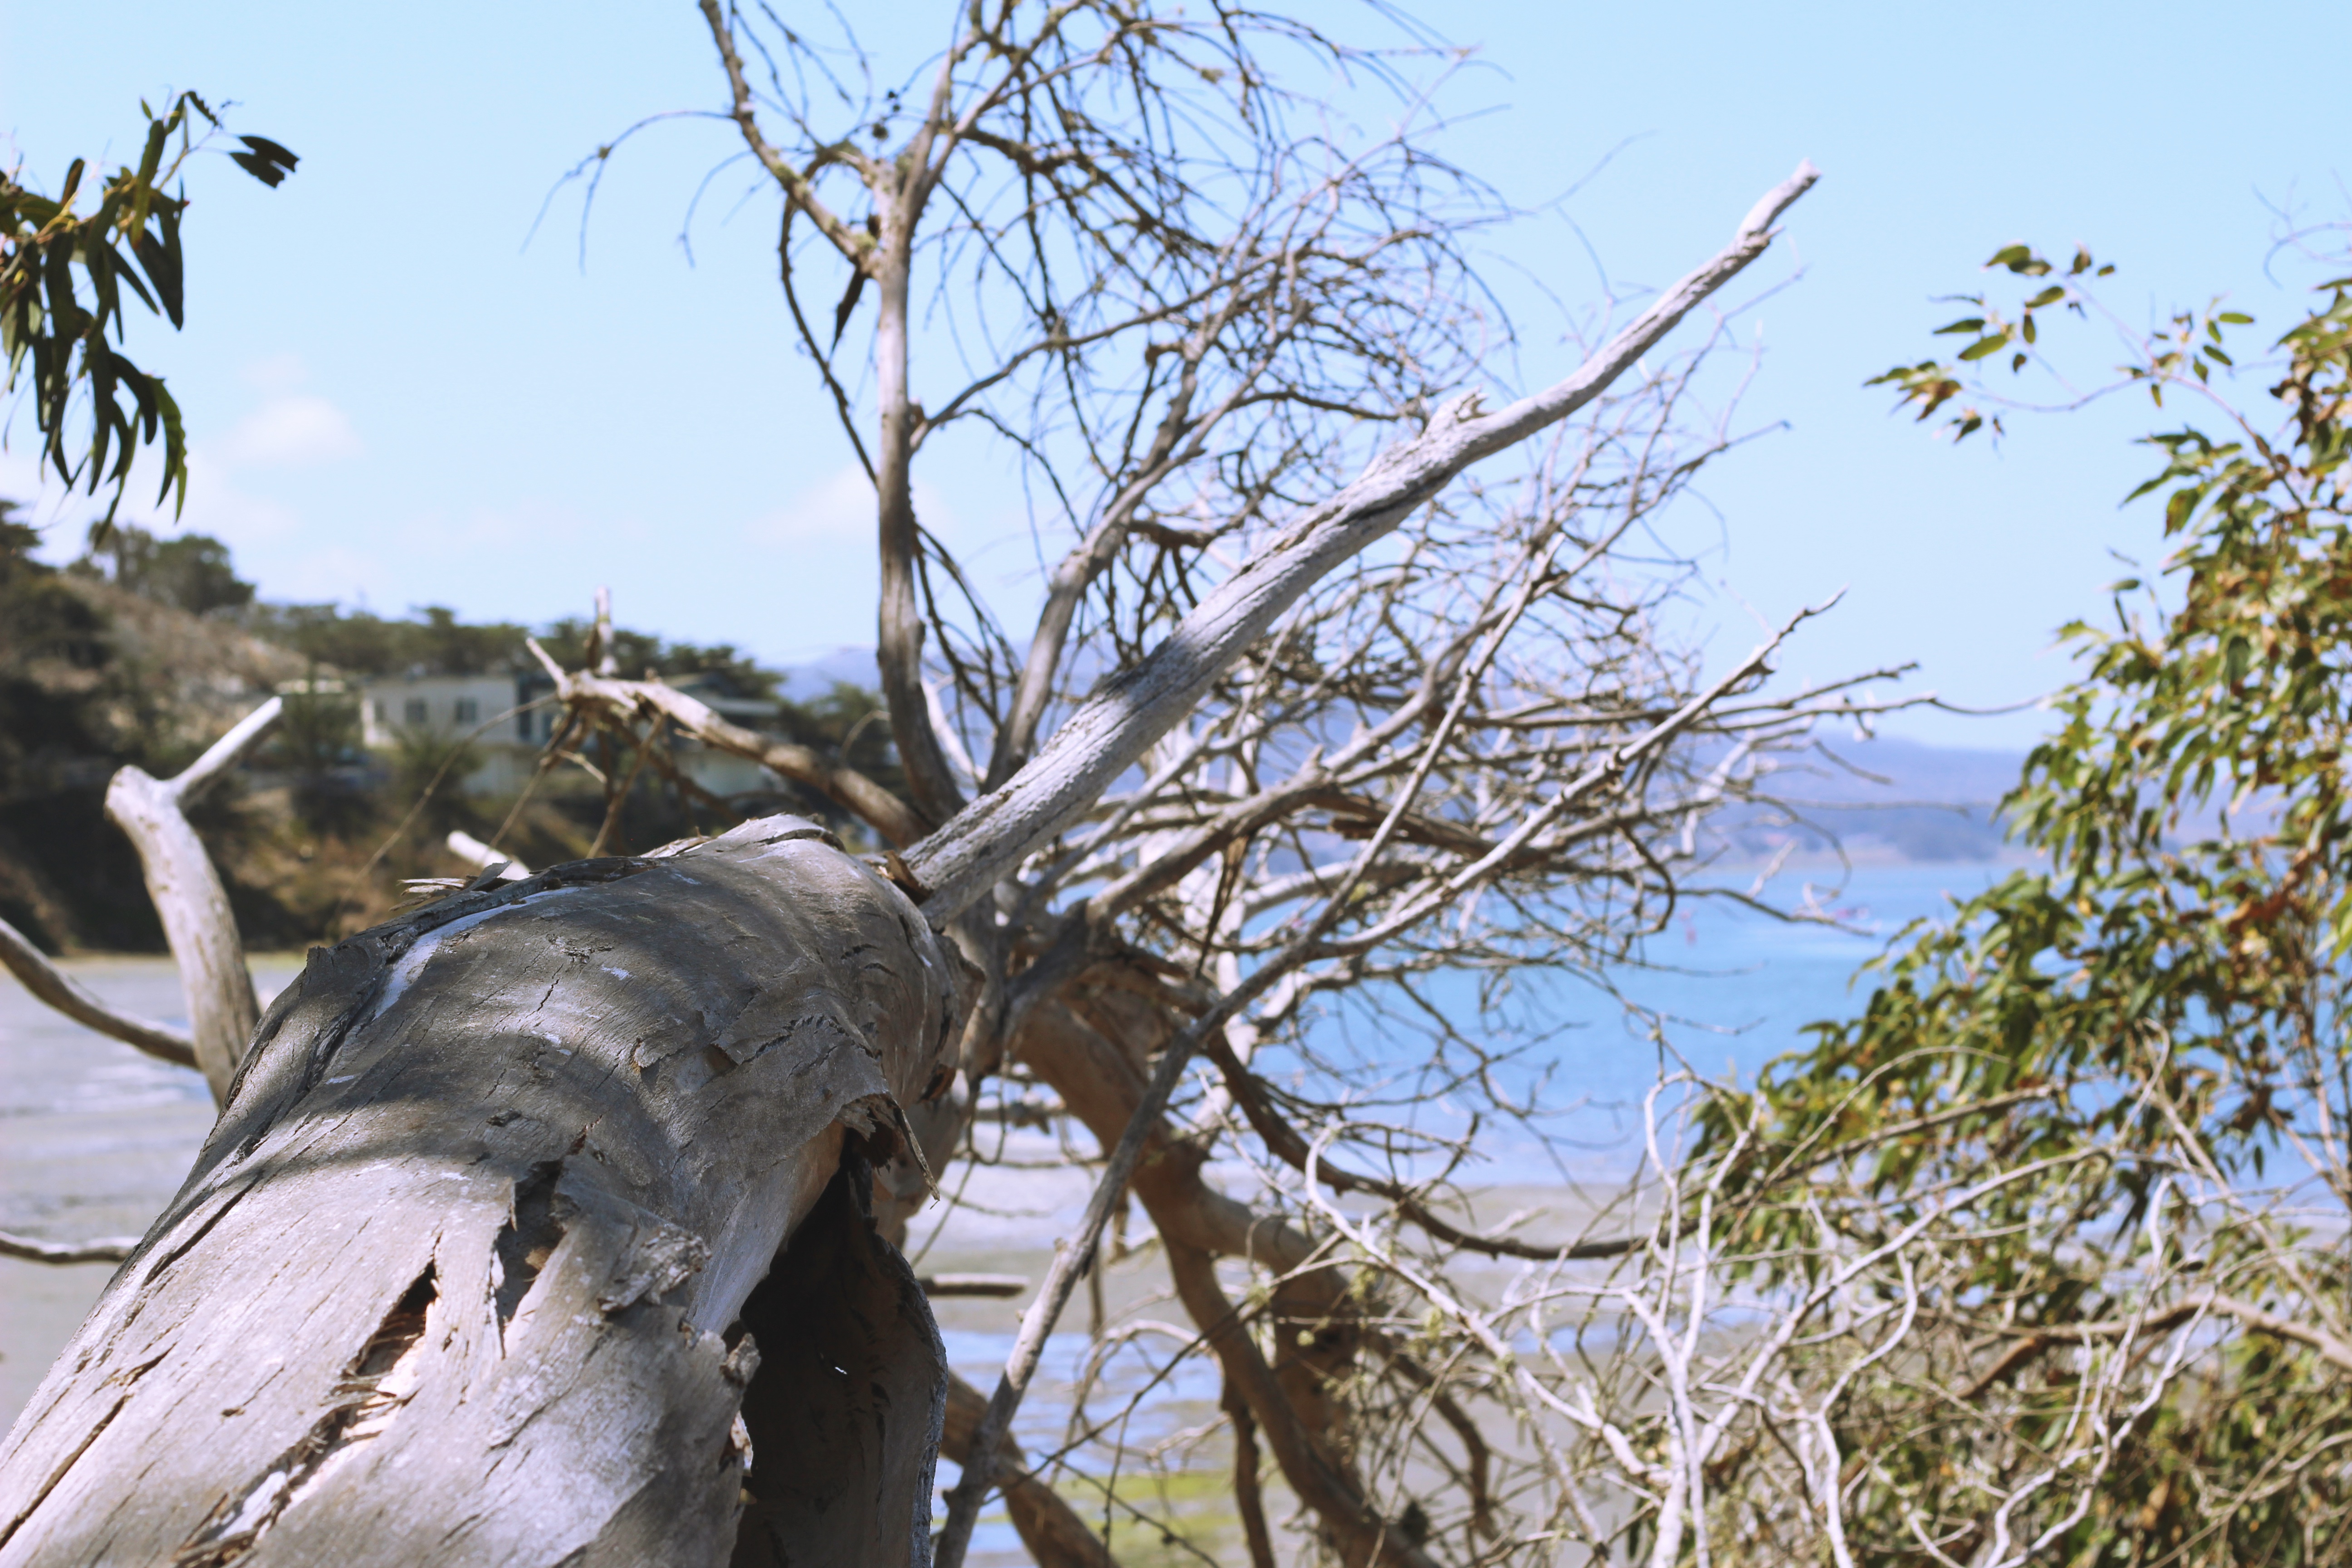
tree, branch, bird, plant, flower, wildlife, flora, fauna, woody plant